Sonata

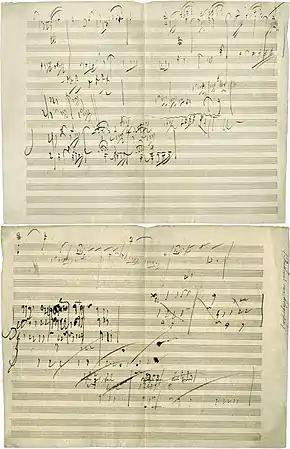
Ludwig van Beethoven's manuscript sketch for Piano Sonata No. 28, Movement IV "Geschwind, doch nicht zu sehr und mit Entschlossenheit" (Allegro), in his own handwriting. The piece was completed in 1816.

In music, a sonata (pl. "sonate") literally means a piece "played" as opposed to a cantata (Latin and Italian "cantare", "to sing"), a piece "sung". The term evolved through the history of music, designating a variety of forms until the Classical era, when it took on increasing importance. Sonata is a vague term, with varying meanings depending on the context and time period. By the early 19th century it came to represent a principle of composing large-scale works. It was applied to most instrumental genres and regarded—alongside the fugue—as one of two fundamental methods of organizing, interpreting and analyzing concert music. Though the musical style of sonatas has changed since the Classical era, most 20th- and 21st-century sonatas maintain the overarching structure.